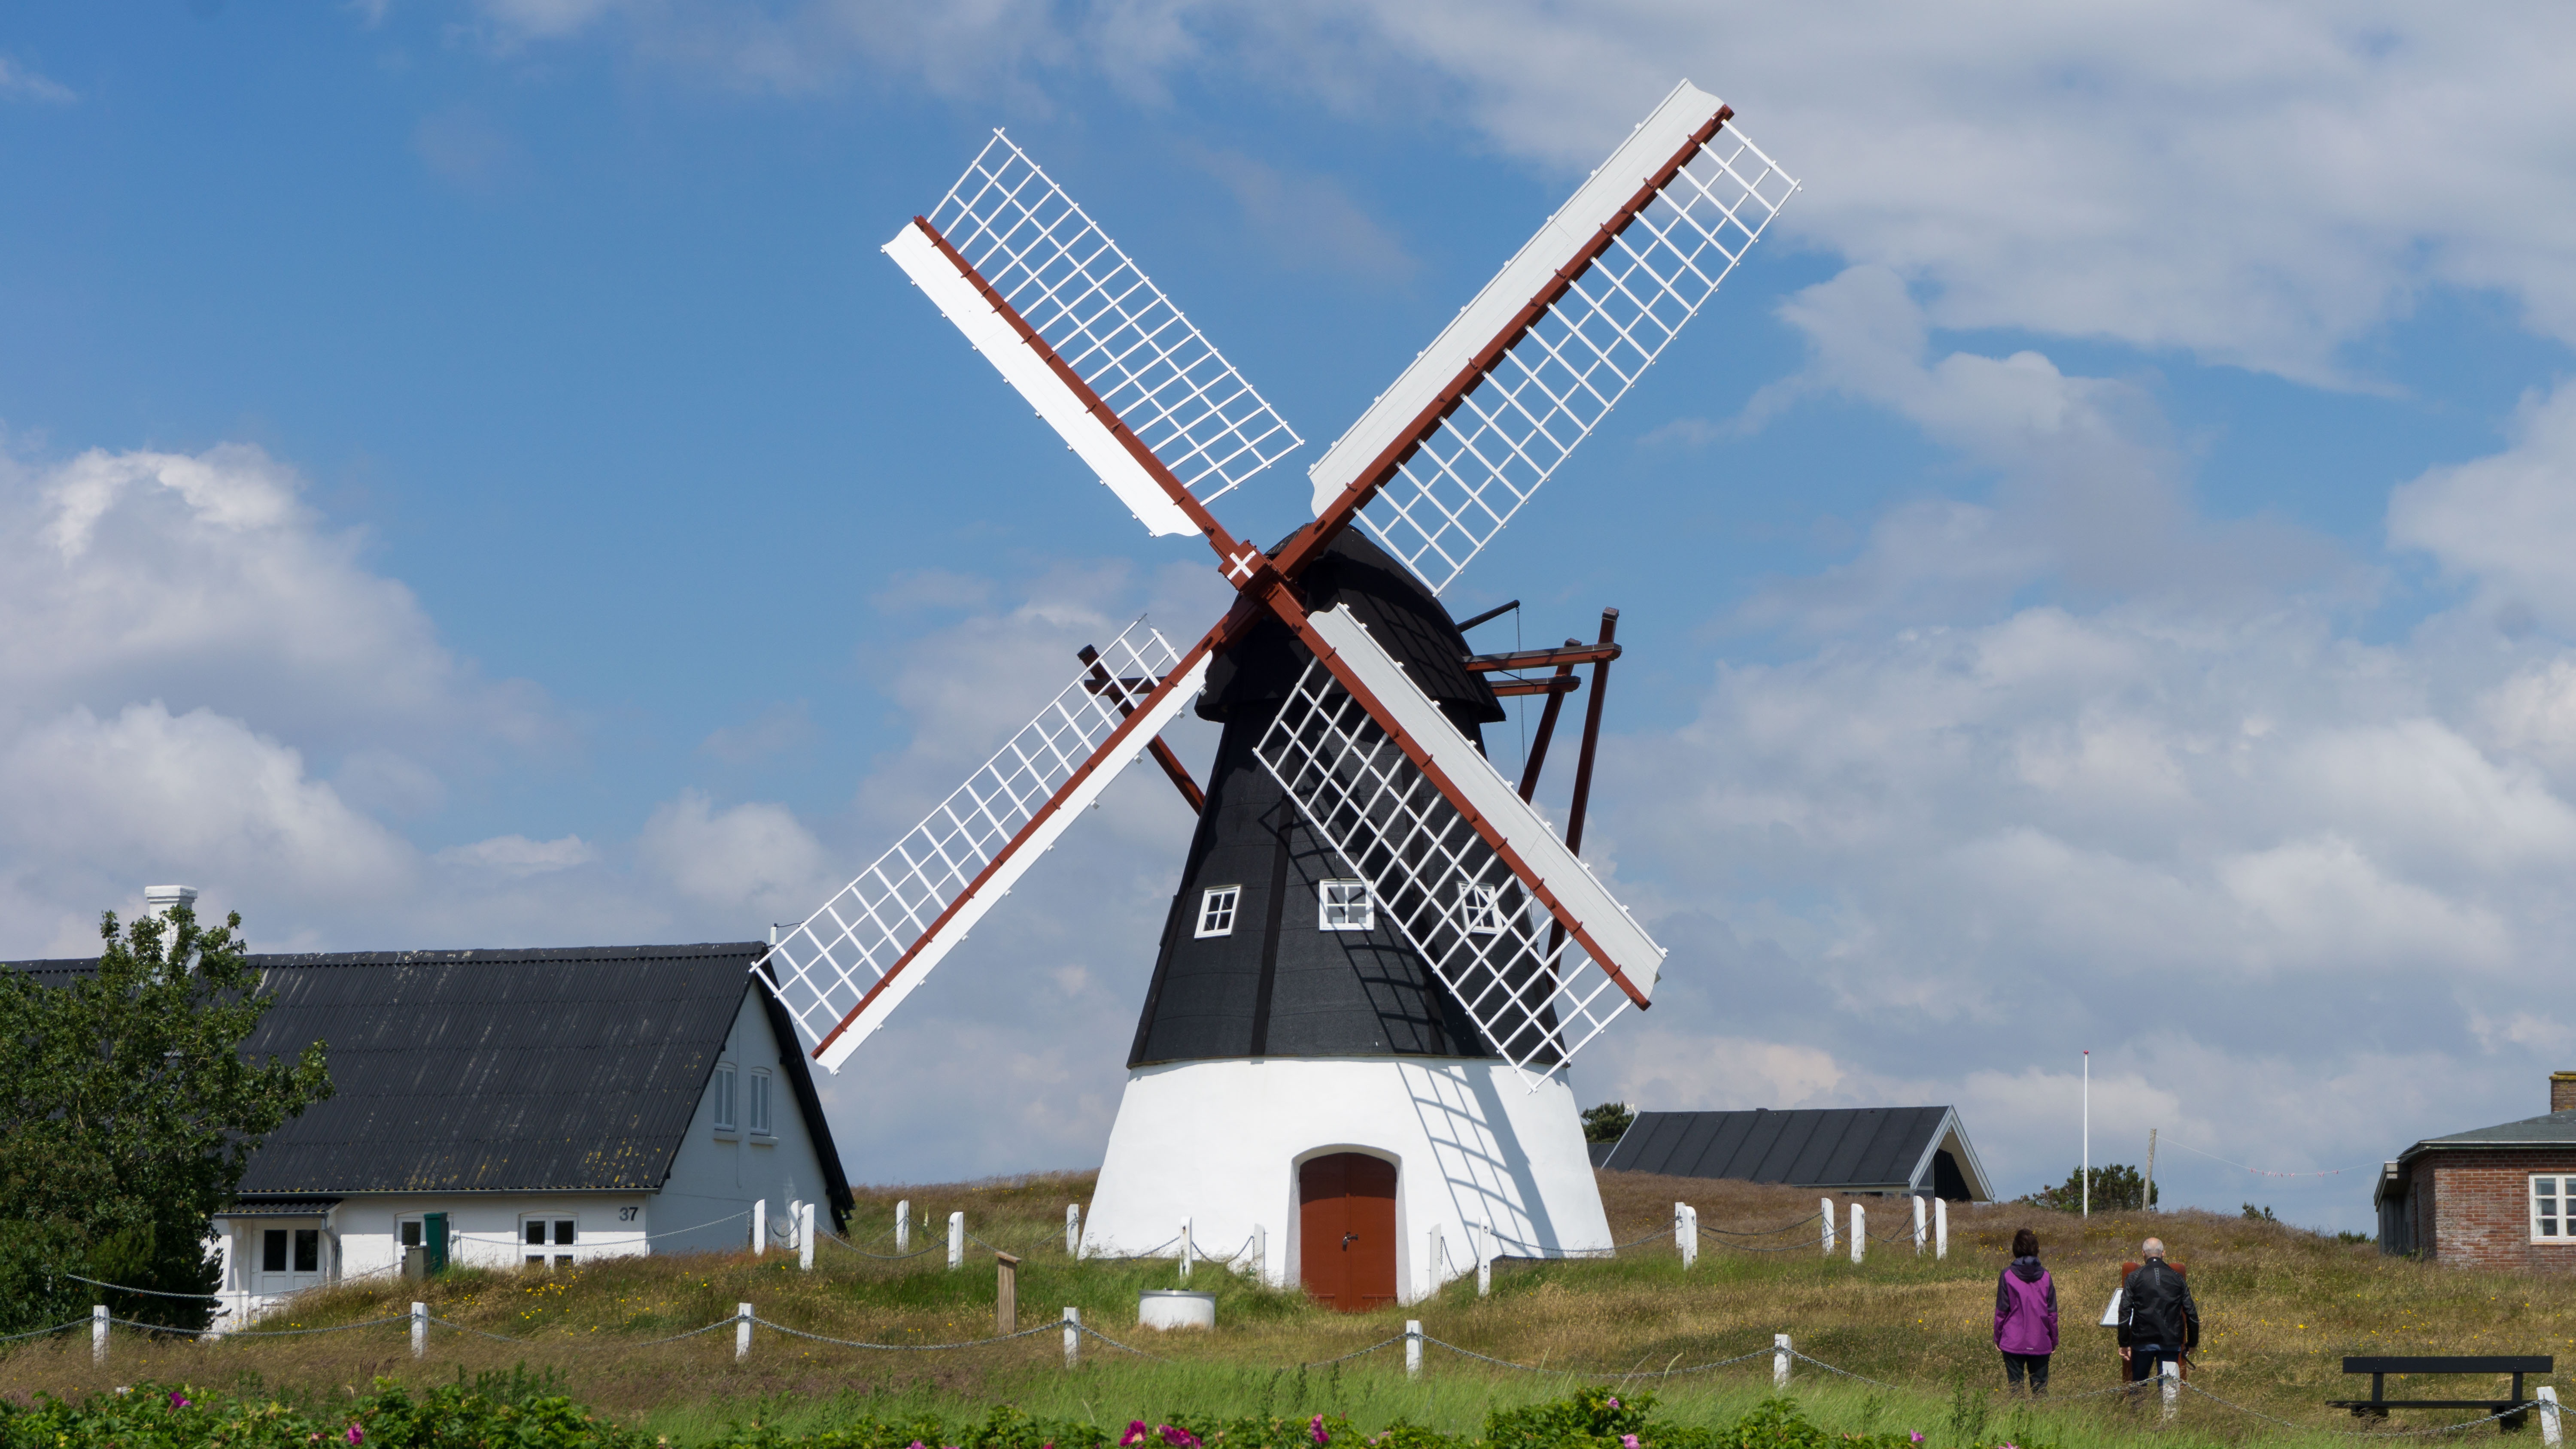
windmill, wind, building, summer, machine, clouds, mill, mood, north sea